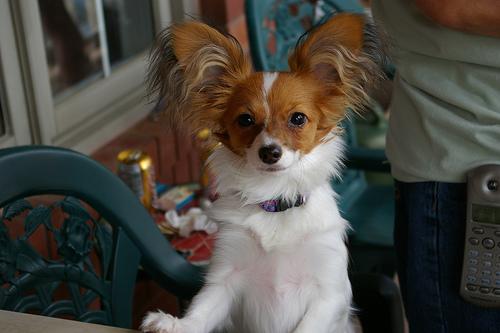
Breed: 806-n000129-papillon